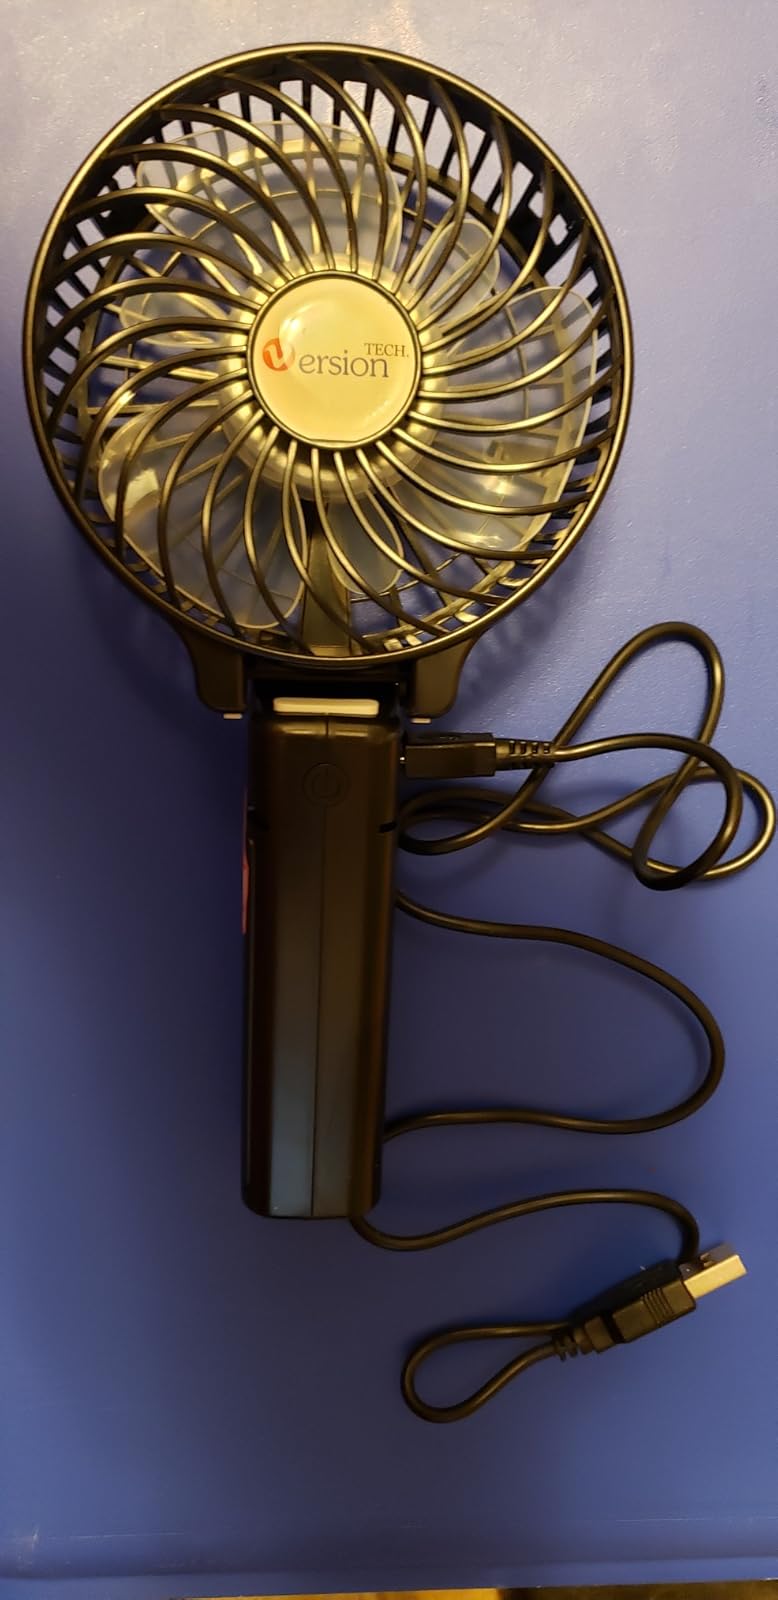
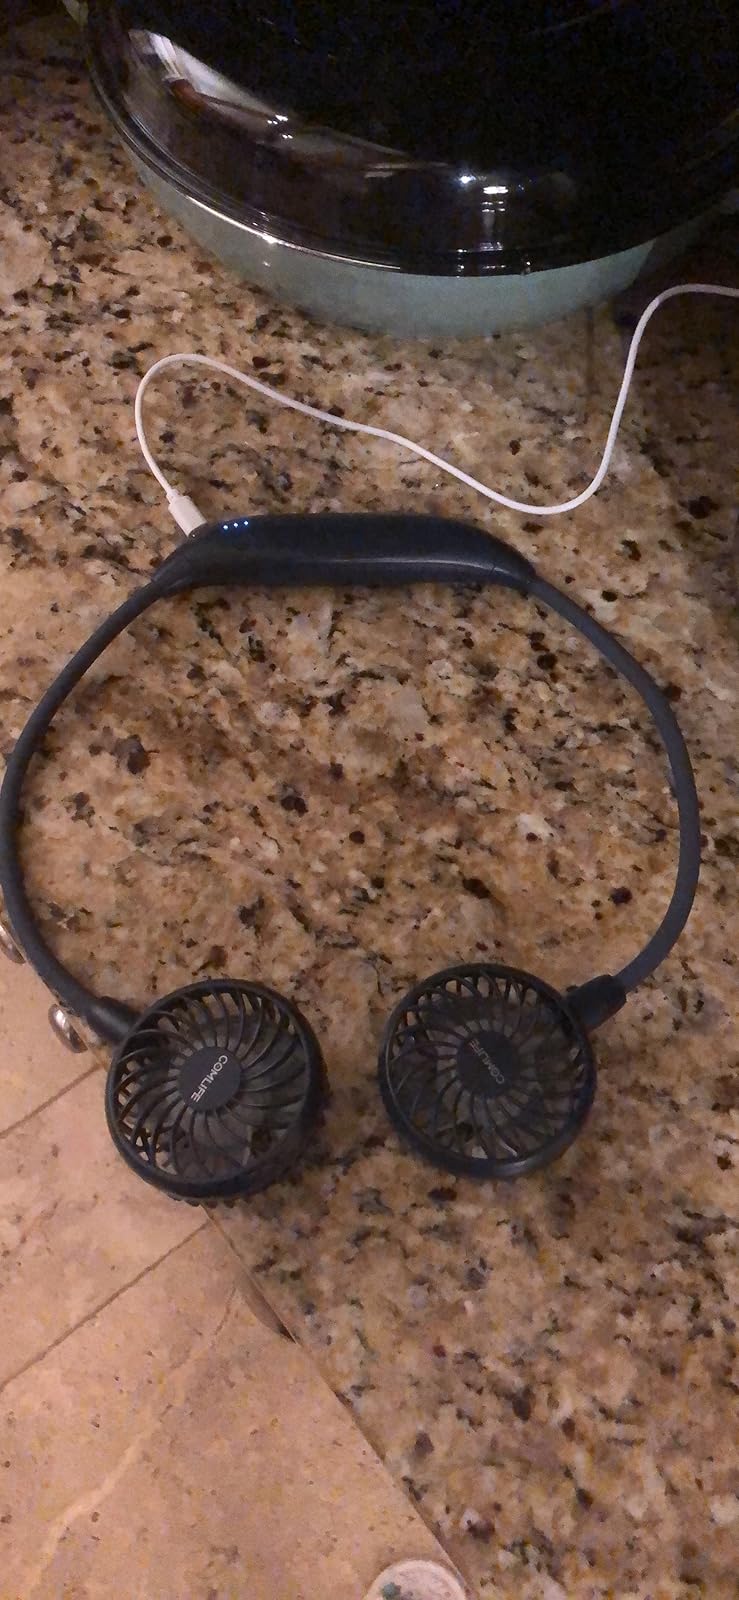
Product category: fan
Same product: no